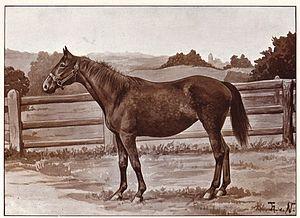
Le Jinzhou est une race chevaline de trait originaire du comté de Jin, dans la péninsule du Liaodong, en Chine. Issue d'une population de chevaux mongols, elle est améliorée par des croisements pour devenir plus apte au travail agricole. Sa reconnaissance remonte à 1956. Le cheptel de la race a connu un déclin important à la fin du XXᵉ siècle, seules quelques dizaines de chevaux étant comptabilisées en 2006.
L'Anglo-normand est une race de [[cheval de sale
Le Tieling, ou trait Tieling, est une race chevaline de trait originaire de la région du même nom, dans la province de Liaoning en Chine. Ce cheval a été développé au haras de Tieling pour répondre aux besoins agricoles locaux, à partir de croisements entre des Anglo-normands, des Percherons et des Ardennais. D'une taille moyenne de 1,55 m, le Tieling est un cheval de traction endurant et volontaire.